Gojikkoku Station

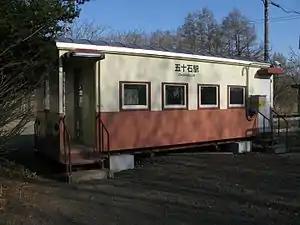
Gojikkoku Station in May 2016

is a railway station on the Senmo Main Line in Shibecha, Hokkaido, Japan, operated by Hokkaido Railway Company (JR Hokkaido). Opened in 1927, the station is now permanently closed.